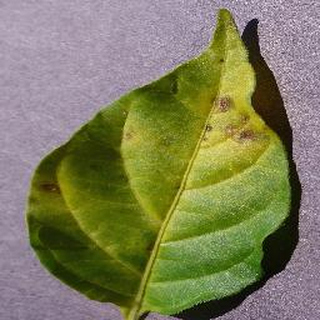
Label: bell_pepper_bacterial_spot